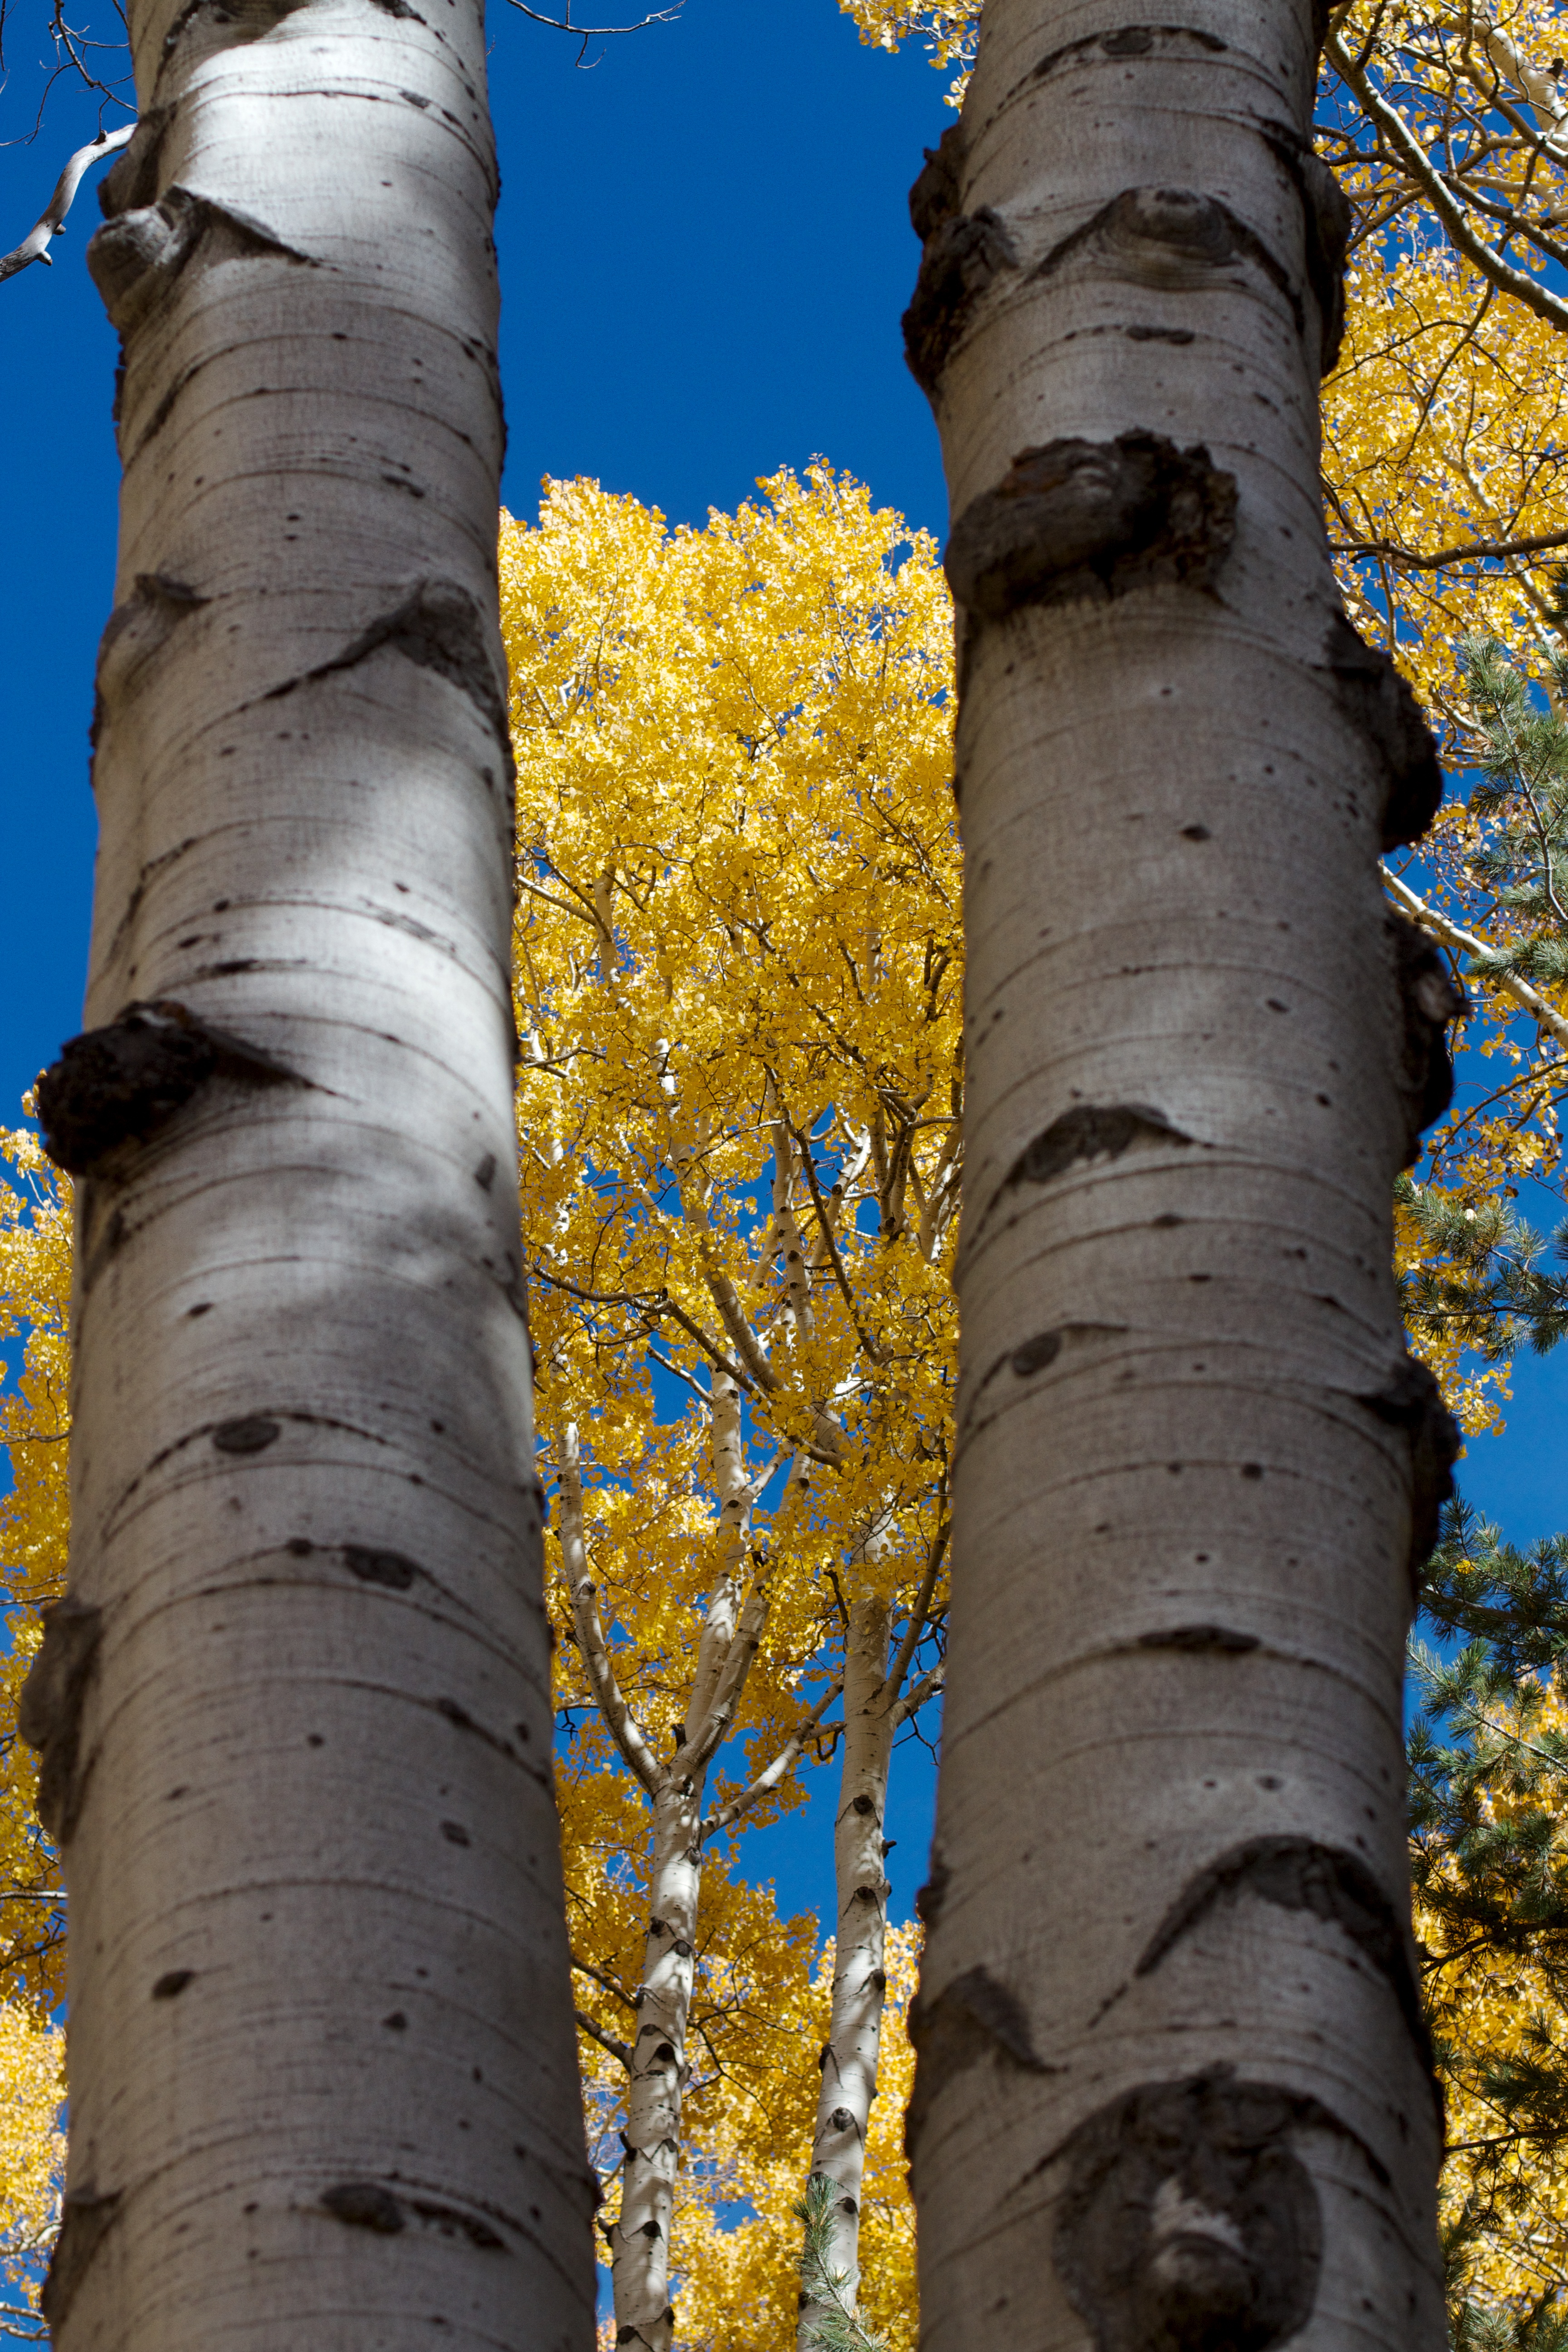
tree, branch, plant, leaf, flower, trunk, birch, autumn, soil, yellow, season, deciduous, aspen, flowering plant, plant stem, woody plant, land plant